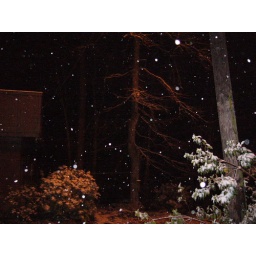
Note the flash reflecting on the tree to the right ... the dim lighting on the tree in the middle and the bush to the left comes from the streetlight ...